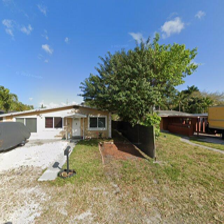
Label: streetView